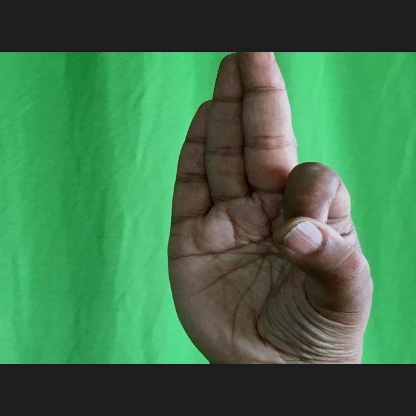
Mudra: Aralam